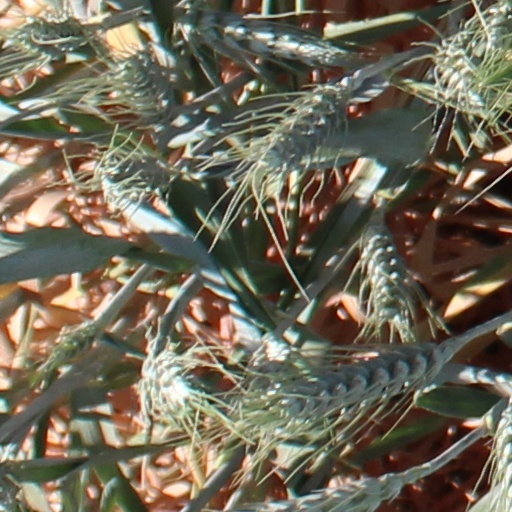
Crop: wheat